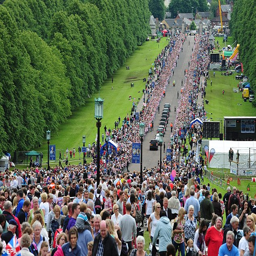
great anticipation : crowds line the road